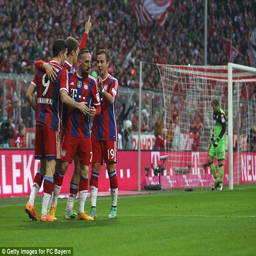
football team are currently top and have qualified for the last 16